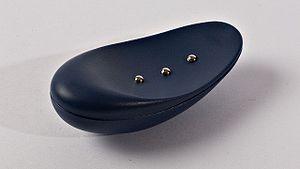
Montre vibrante de Alexandravision
Une montre est un instrument de mesure du temps qui se porte sur soi. Une montre diffère d’une horloge, d’une pendule ou de tout autre instrument de mesure du temps par le fait qu’elle peut être emportée lors de déplacements sans que son fonctionnement soit altéré.